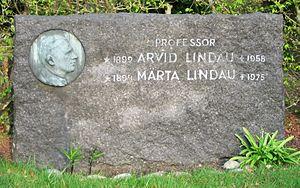
Arvid Vilhelm Lindau est un pathologiste suédois, né en 1892 à Malmö, mort en 1958.